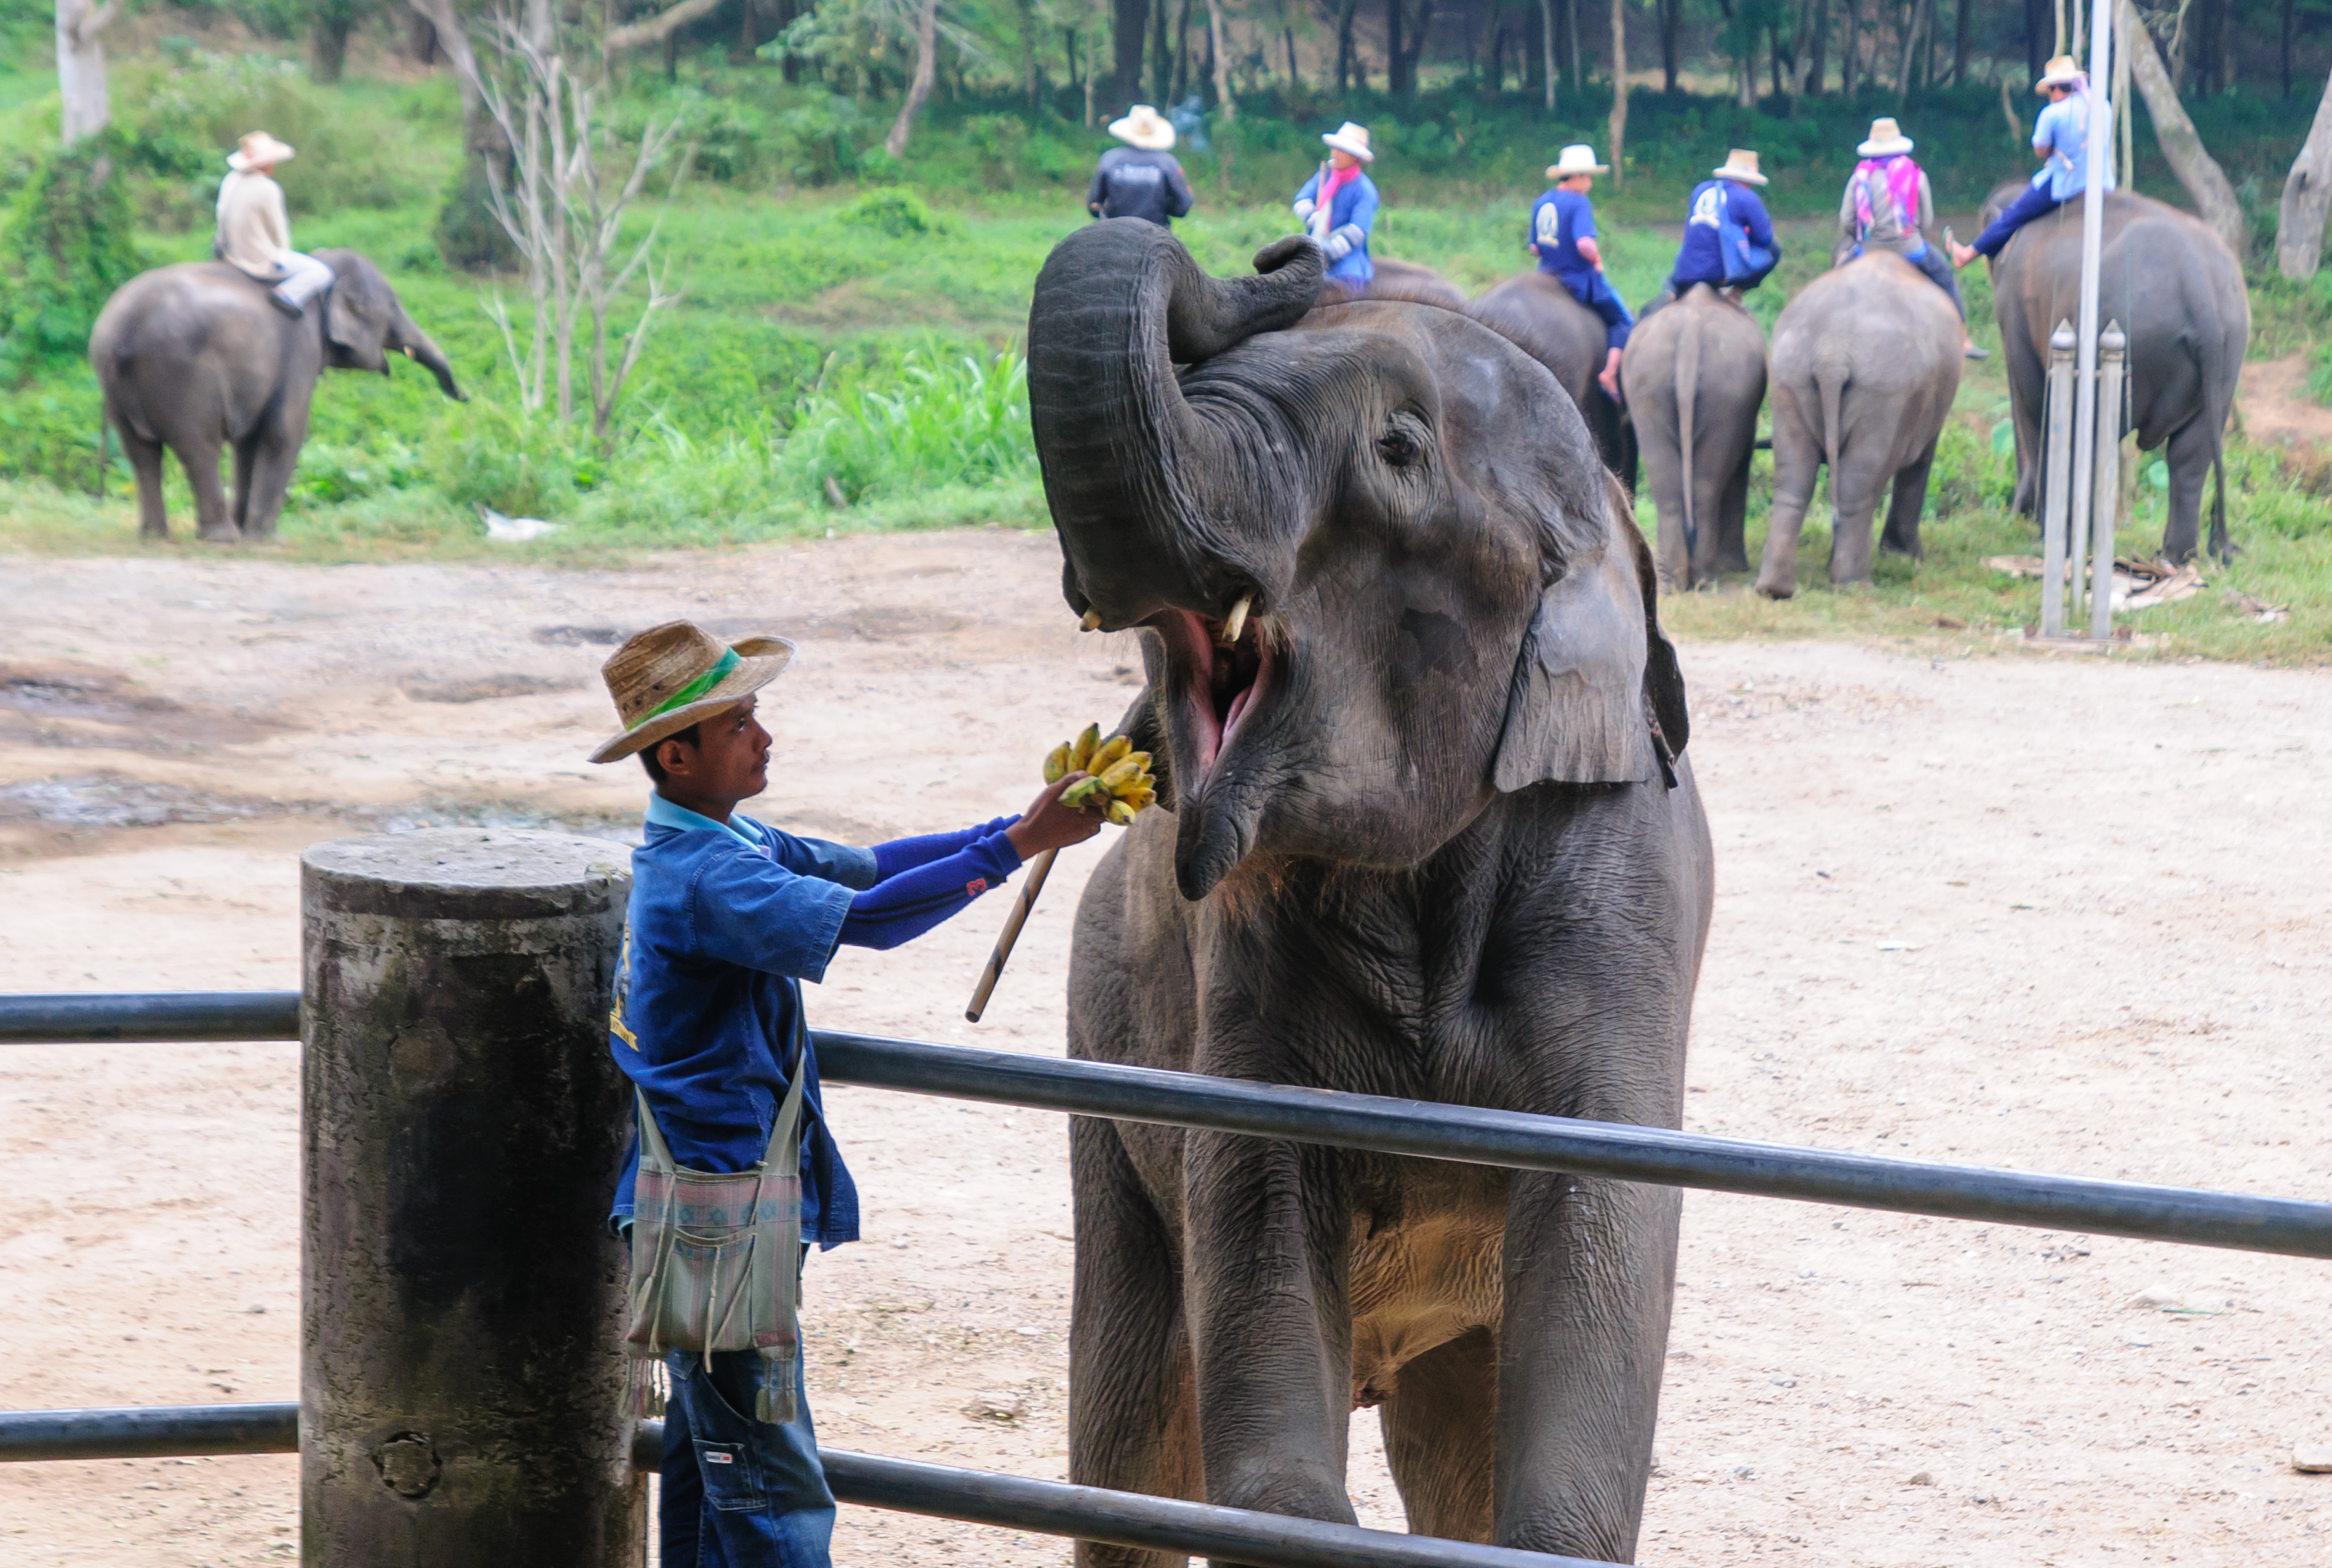
adventure, wildlife, zoo, mammal, nikon, fauna, elephant, thailand, safari, d300, thailandia, chiangmai, maena, indian elephant, elephants and mammoths, mahout